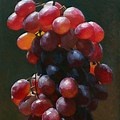
Label: grape